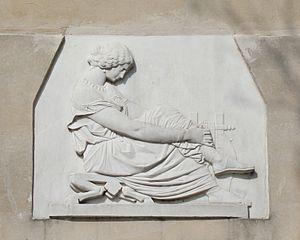
Tombe de James Pradier au cimetière du Père-Lachaise à Paris. Bas-relief de Sapho signé SIMART F. C. MOREAU.
François-Clément Moreau, né le 17 octobre 1831 à Paris et mort le 12 juin 1865 dans la même ville, est un sculpteur français.